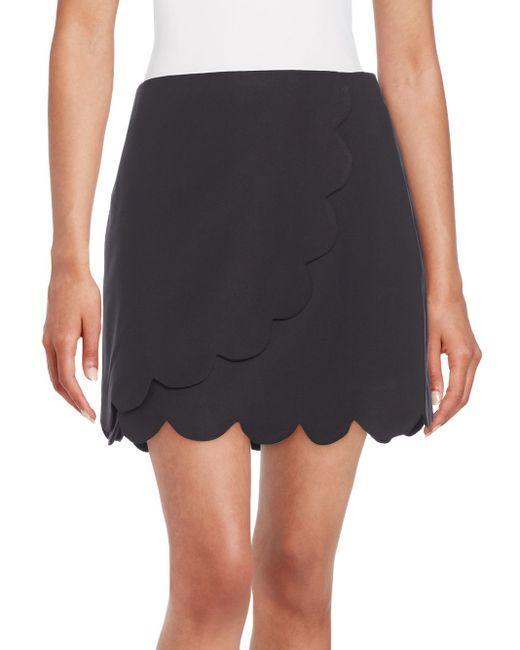
Weiße Baumwollbluse mit schwarzem kurzem Rock